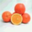
Label: orange